Stade Rennais FC Training Centre

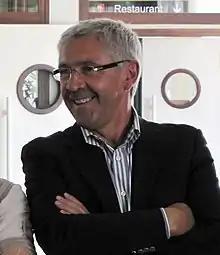
Patrick Rampillon, director of the training centre from 1987 to 2014.

The success of the training centre and the promotion of youngsters from the Grand Ouest region to the professional ranks became an objective shared by the municipality and the club. Rampillon set out to improve training, using innovative practices such as a four-day training camp organized in December 1987 for the under-18s at London club Queens Park Rangers, who went on to finish fifth in the English league. In the 1990s, these efforts began to bear fruit. Youth recruitment naturally focused on local players such as Laurent Huard, who made his first-team debut in December 1990 at the age of seventeen, but also on players from the rest of France, thanks to a growing detection network. In 1991, former Rennes player Daniel Rodighiero introduced Sylvain Wiltord to Patrick Rampillon, enabling the player to join the training centre a few months later.